Thma Bay Kaek

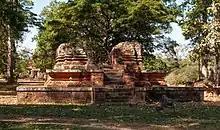
The ruin of the temple

Thma Bay Kaek (Khmer: ប្រាសាទថ្មបាយក្អែក) is located at Angkor in Cambodia. It consists of the ruins of a square brick tower facing east and is preceded by a laterite terrace. This is all that remains of this temple which must be one of many that originally surrounded the Bakheng.